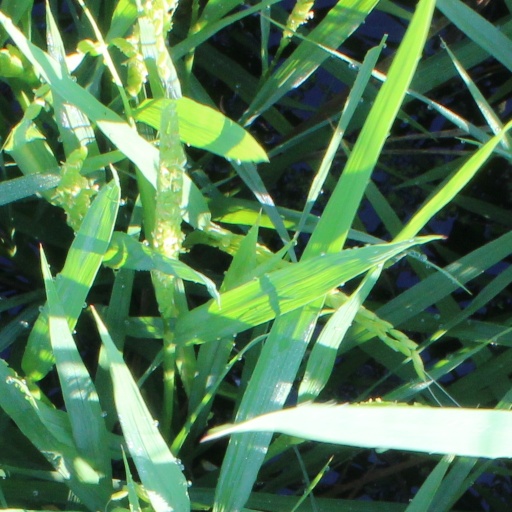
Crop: rice